Binhai North railway station

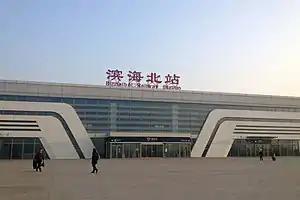

Binhai North railway station is a railway station on the Tianjin–Qinhuangdao high-speed railway in Binhai New Area, Tianjin.